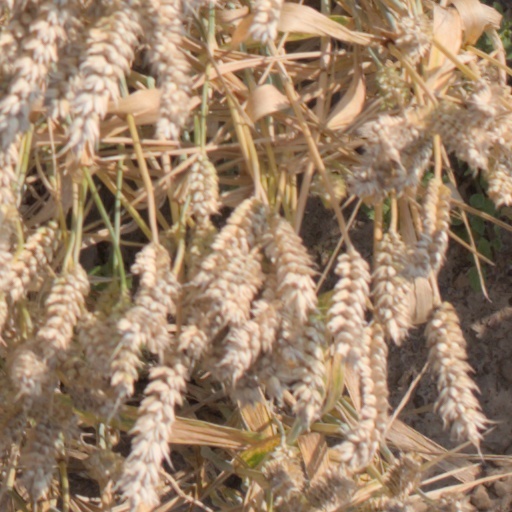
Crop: wheat